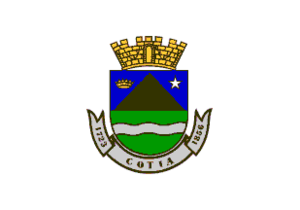
Cotia est une ville brésilienne de l'État de São Paulo.